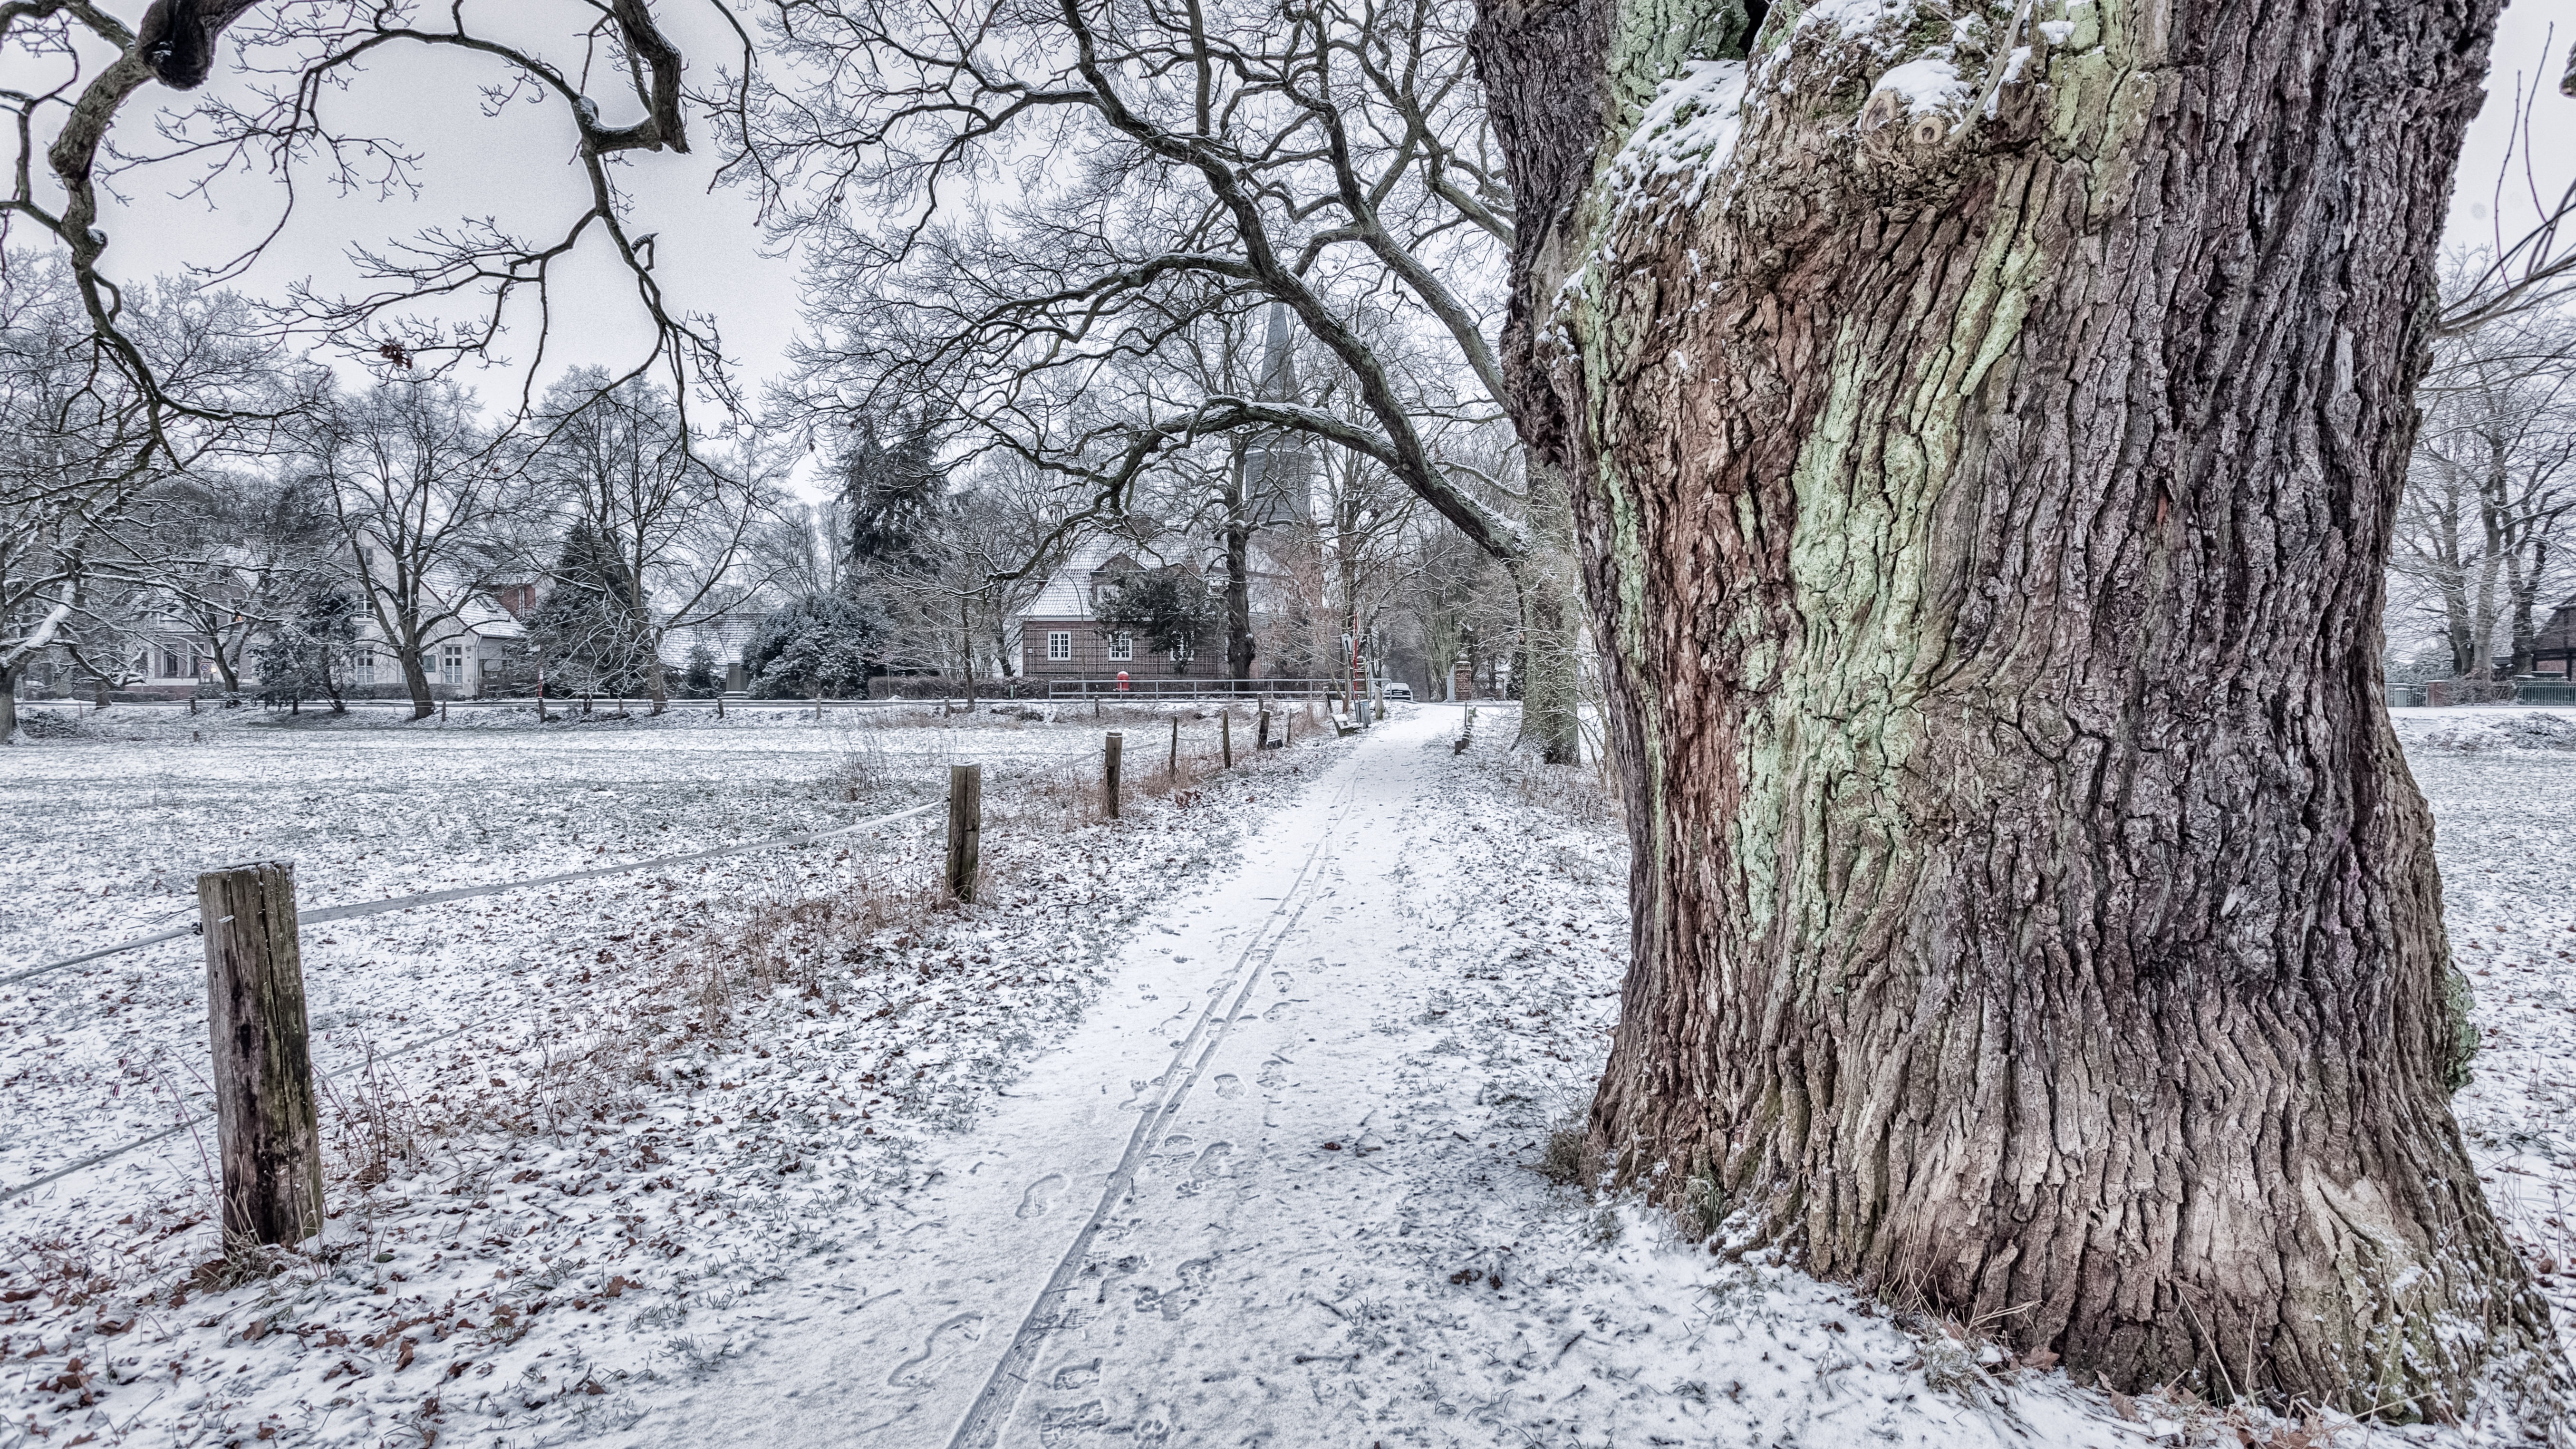
landscape, tree, nature, branch, snow, winter, frost, weather, season, germany, blizzard, woodland, away, hamburg, freezing, billwerder, boberg, woody plant, winter storm, rain and snow mixed